Jean Aerts

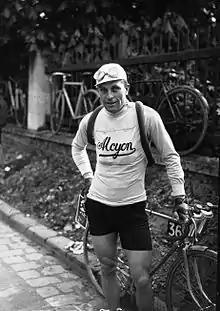
Aerts during 1934 Paris-Tours

Although he lacked climbing ability for major tours, he used his sprinting ability to win 11 stages of the Tour de France, including six in 1933.